Nonprofit journalism

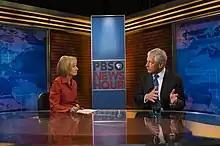
Judy Woodruff interviews then-Secretary of Defense Chuck Hagel on the "PBS NewsHour" public television show

The number of nonprofit investigative reporting centers has grown from only three in the late 1980s to dozens in the 2020s, with centers originating in countries such as Romania, the Philippines, Jordan, and South Africa. Four global conferences on investigative journalism since 2000 have attracted some 2,000 journalists from more than 50 countries. There have been many initiatives to increase transparency and accountability in funding to improve editorial independence. For example, the Institute for Nonprofit News (INN), formed in 2009, is a network of hundreds of nonprofit news organizations that must meet their journalistic standards.